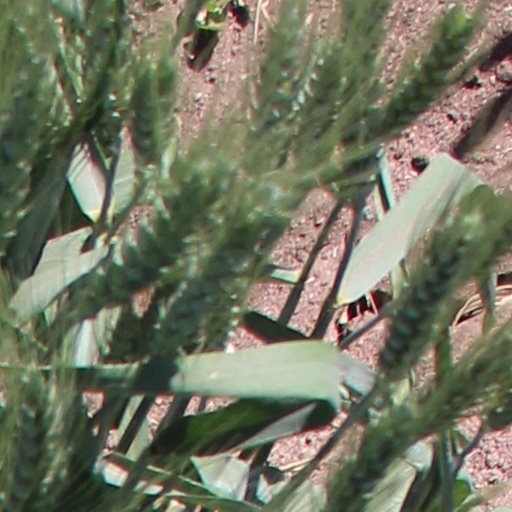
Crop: wheat